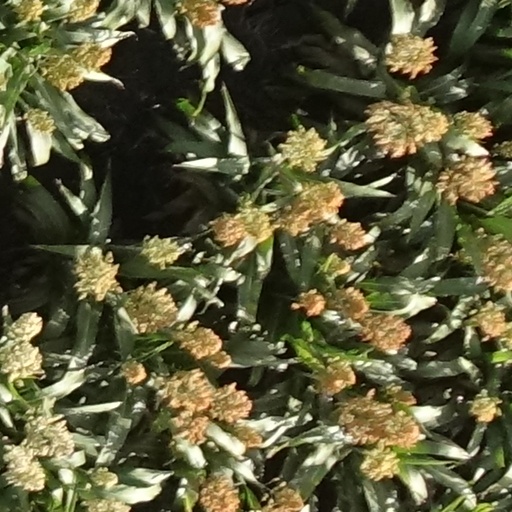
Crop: sorghum